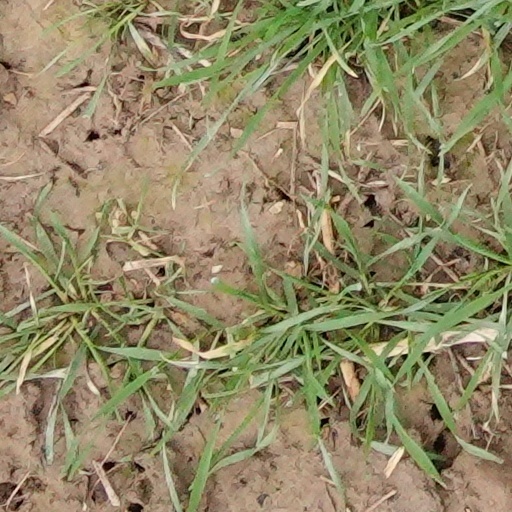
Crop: wheat